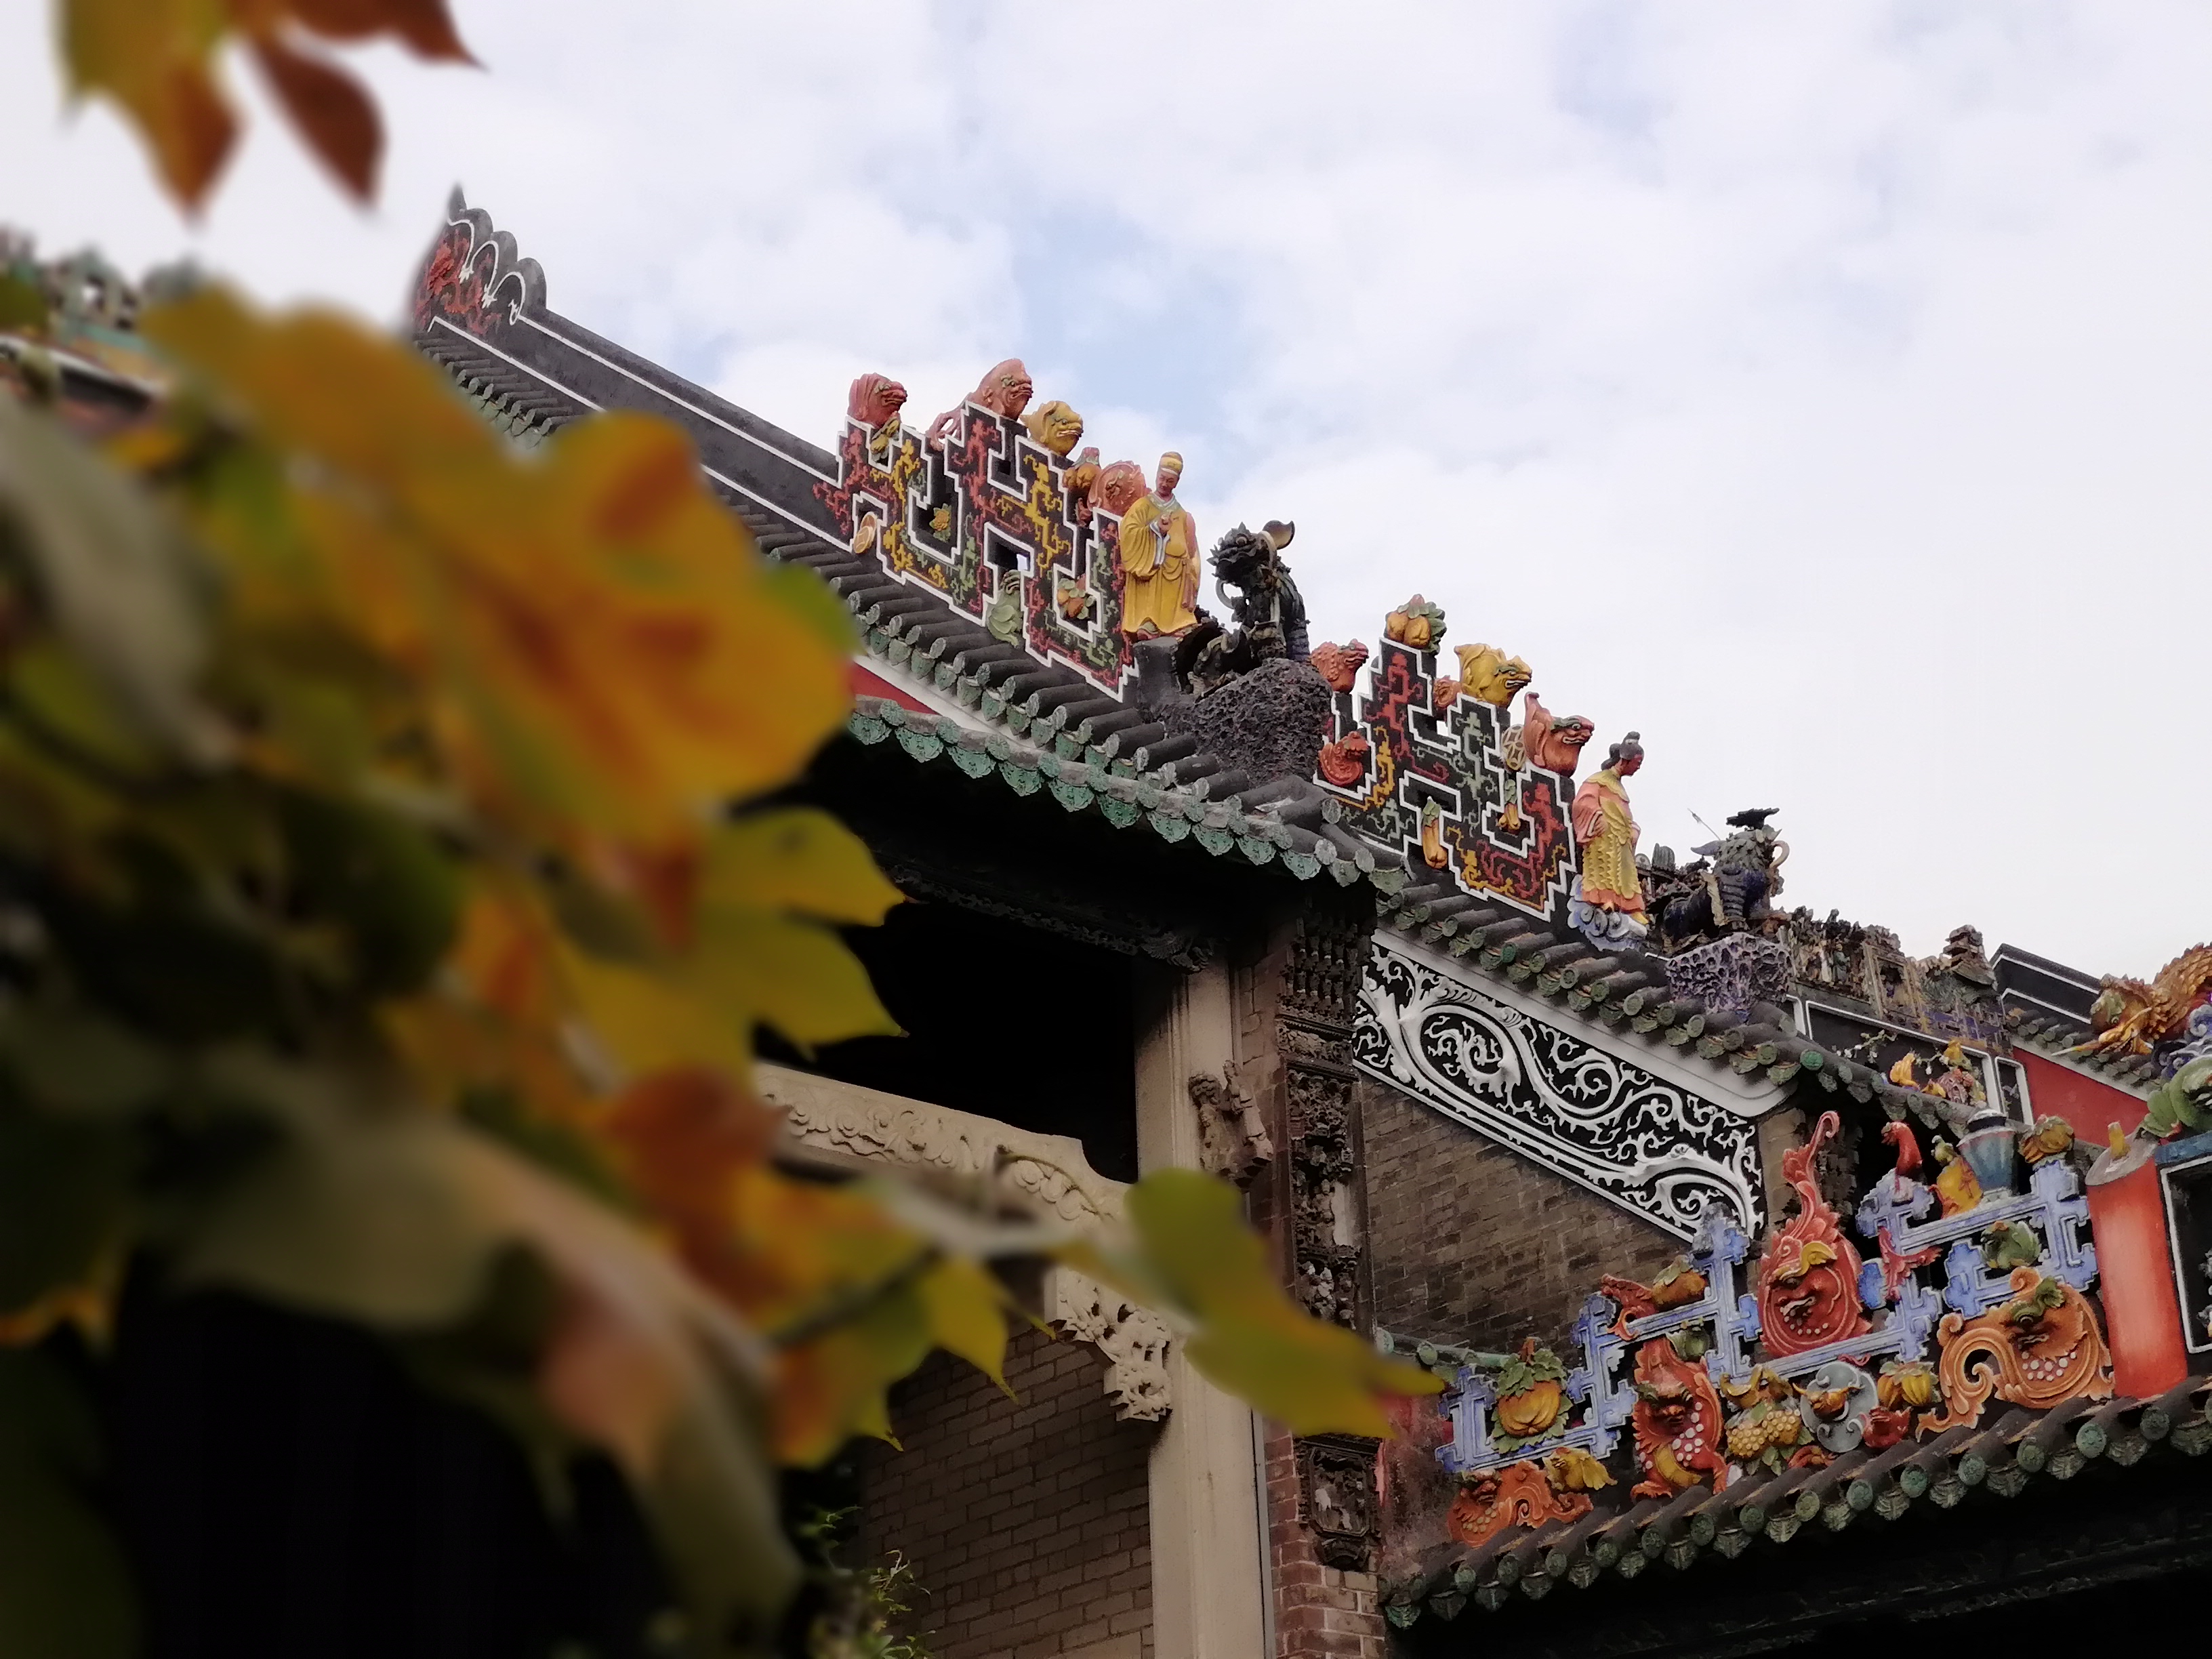
Chinese traditional architecture, roof, sculpture, chinese temple, guangzhou, china, sky, cloud, building, world, chinese architecture, temple, plant, pagoda, leisure, facade, travel, japanese architecture, recreation, shinto shrine, event, tree, place of worship, city, fun, historic site, tourism, crowd, tourist attraction, metal, amusement park, shrine, festival, arch, vacation, history